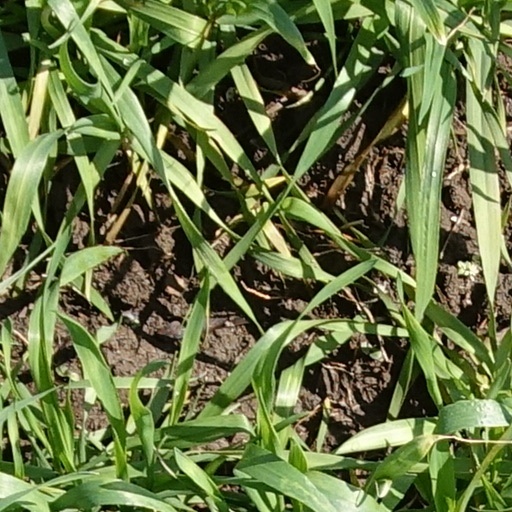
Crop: wheat